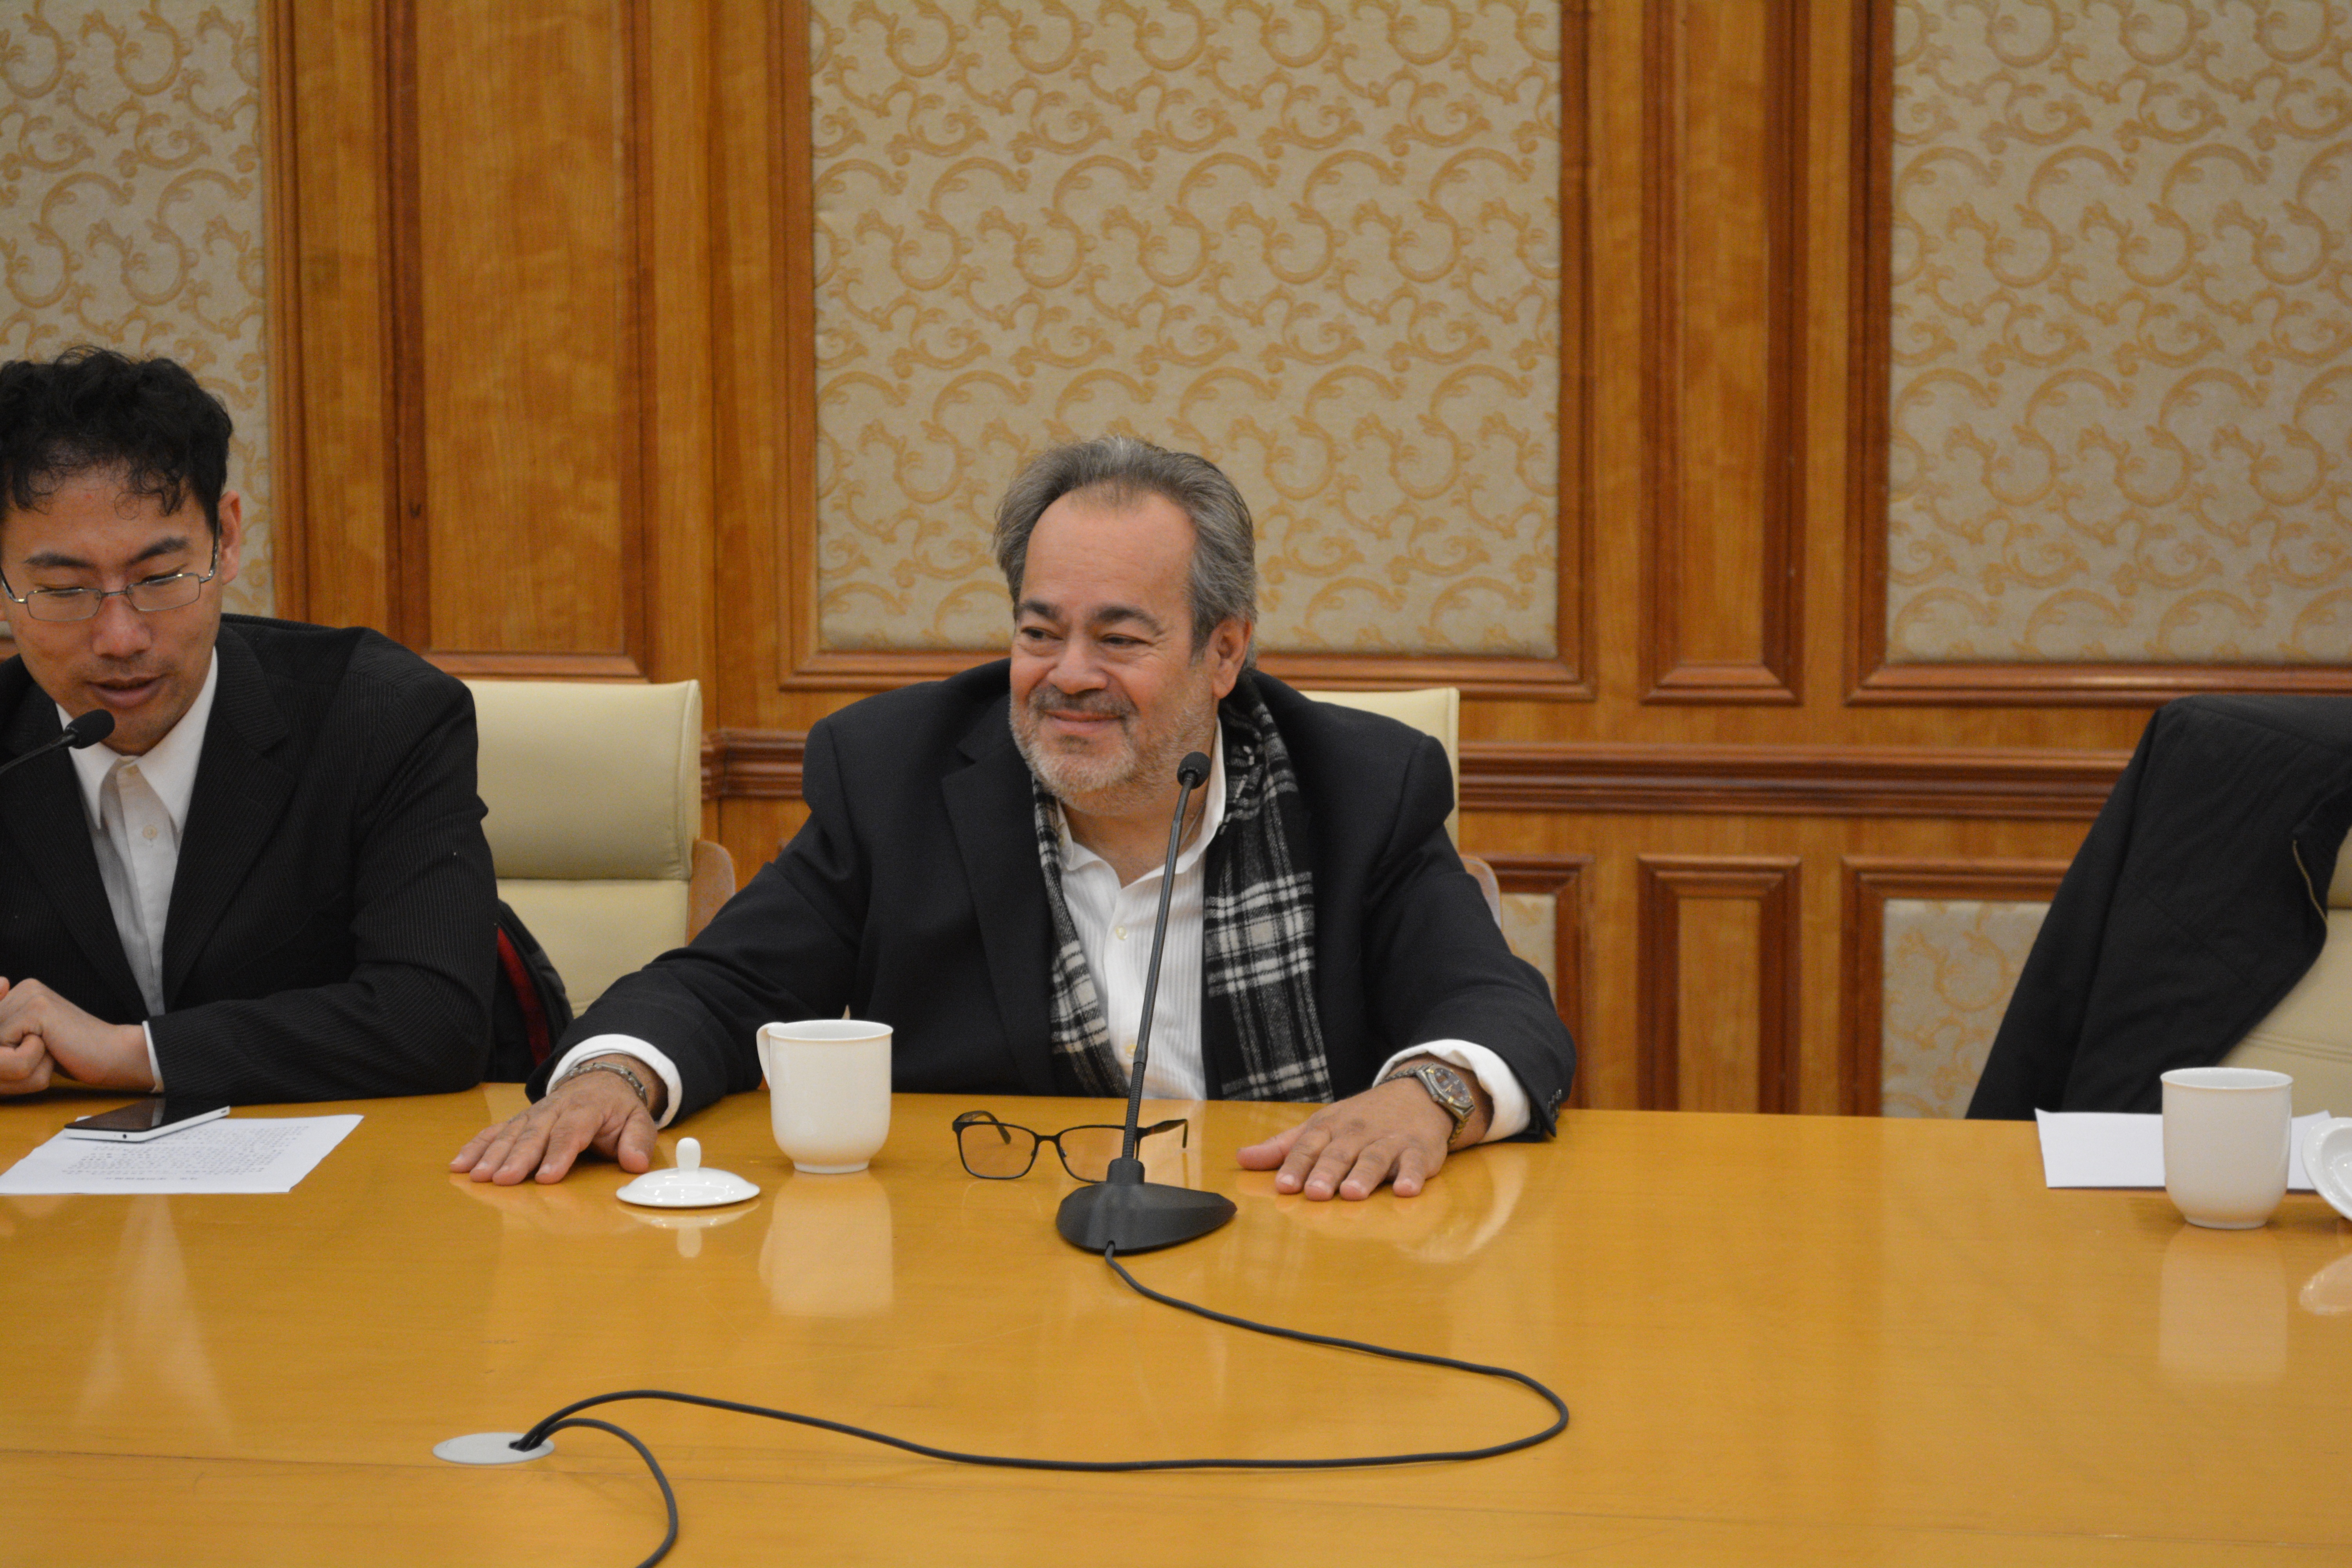
meeting, conversation, speech, academic conference